World of Fantasy

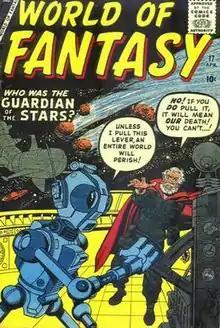
"World of Fantasy" #17 (April 1959). Cover art by Jack Kirby and Christopher Rule.

World of Fantasy is a science fiction/fantasy comic book anthology series that was published by Marvel Comics' 1950s predecessor company, Atlas Comics. Lasting from 1956 to 1959, it included the work of several notable comics artists, including industry legends Jack Kirby, Steve Ditko, and Bill Everett.